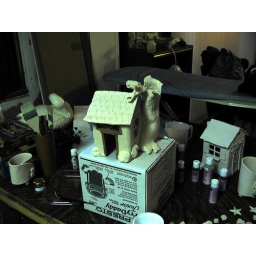
Front side of house with tree embedded in side